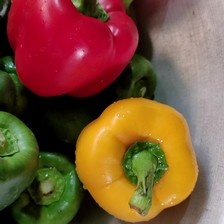
Label: capsicum